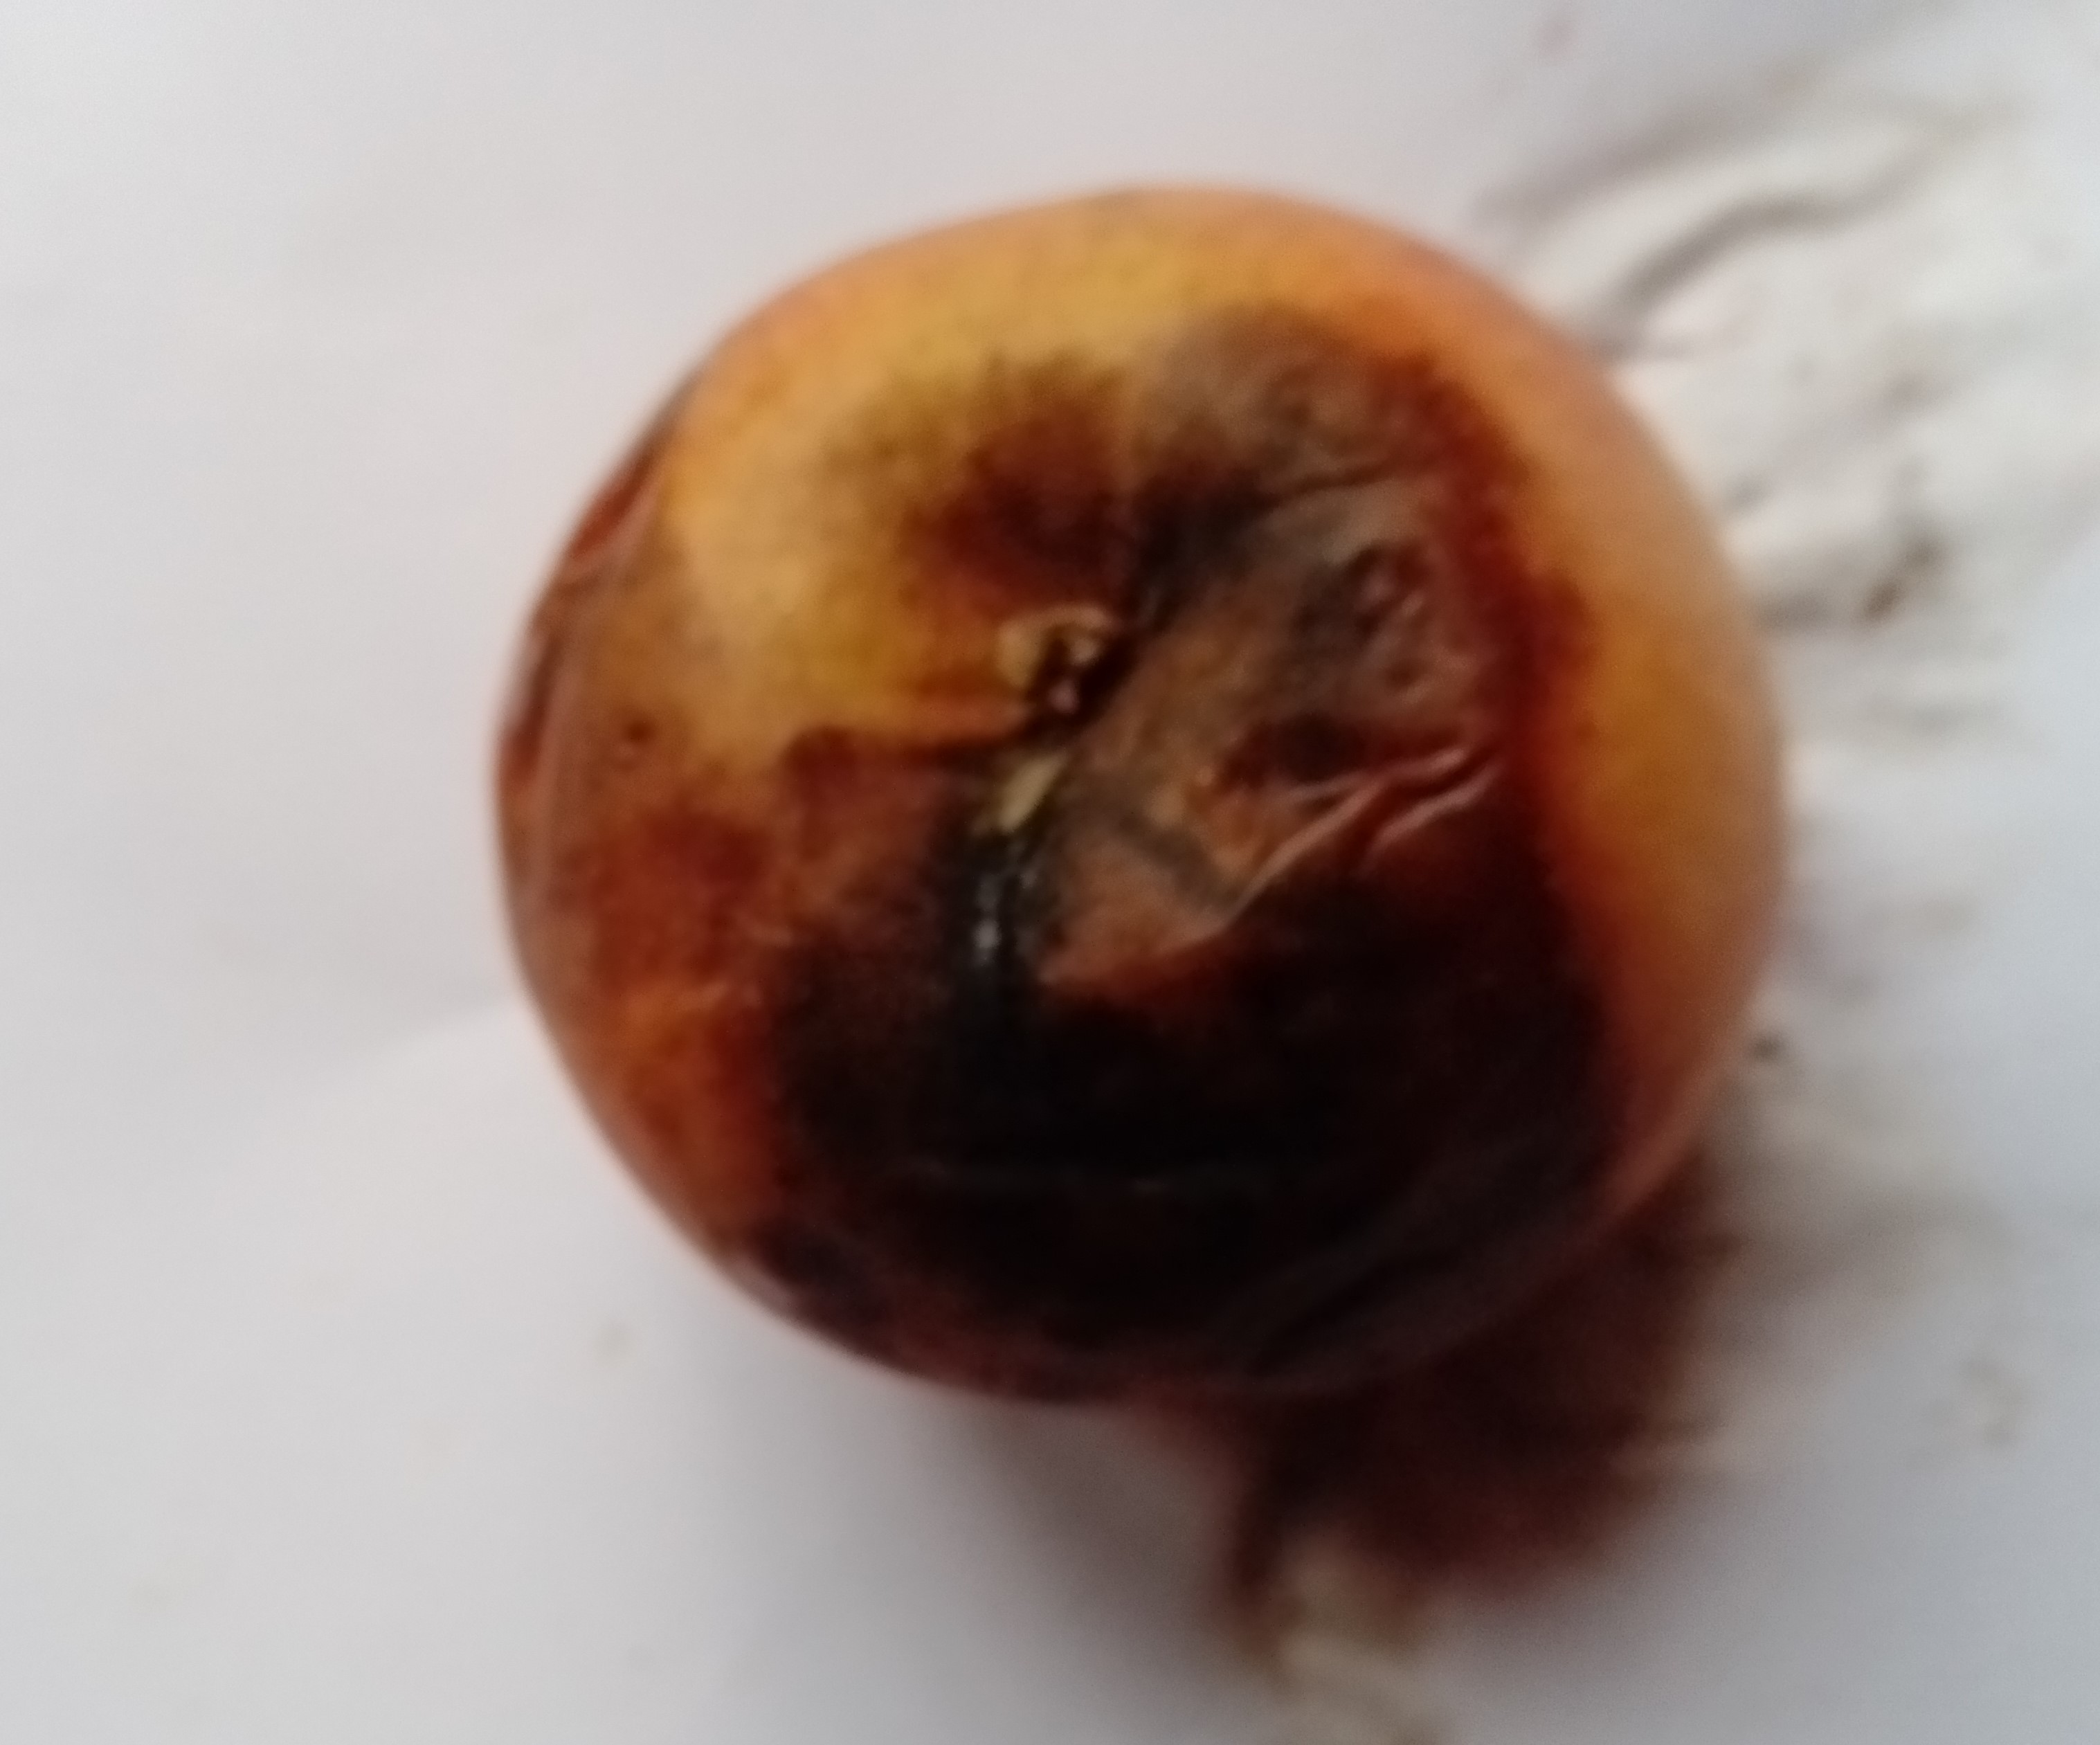
Fruit: apple
Condition: rotten